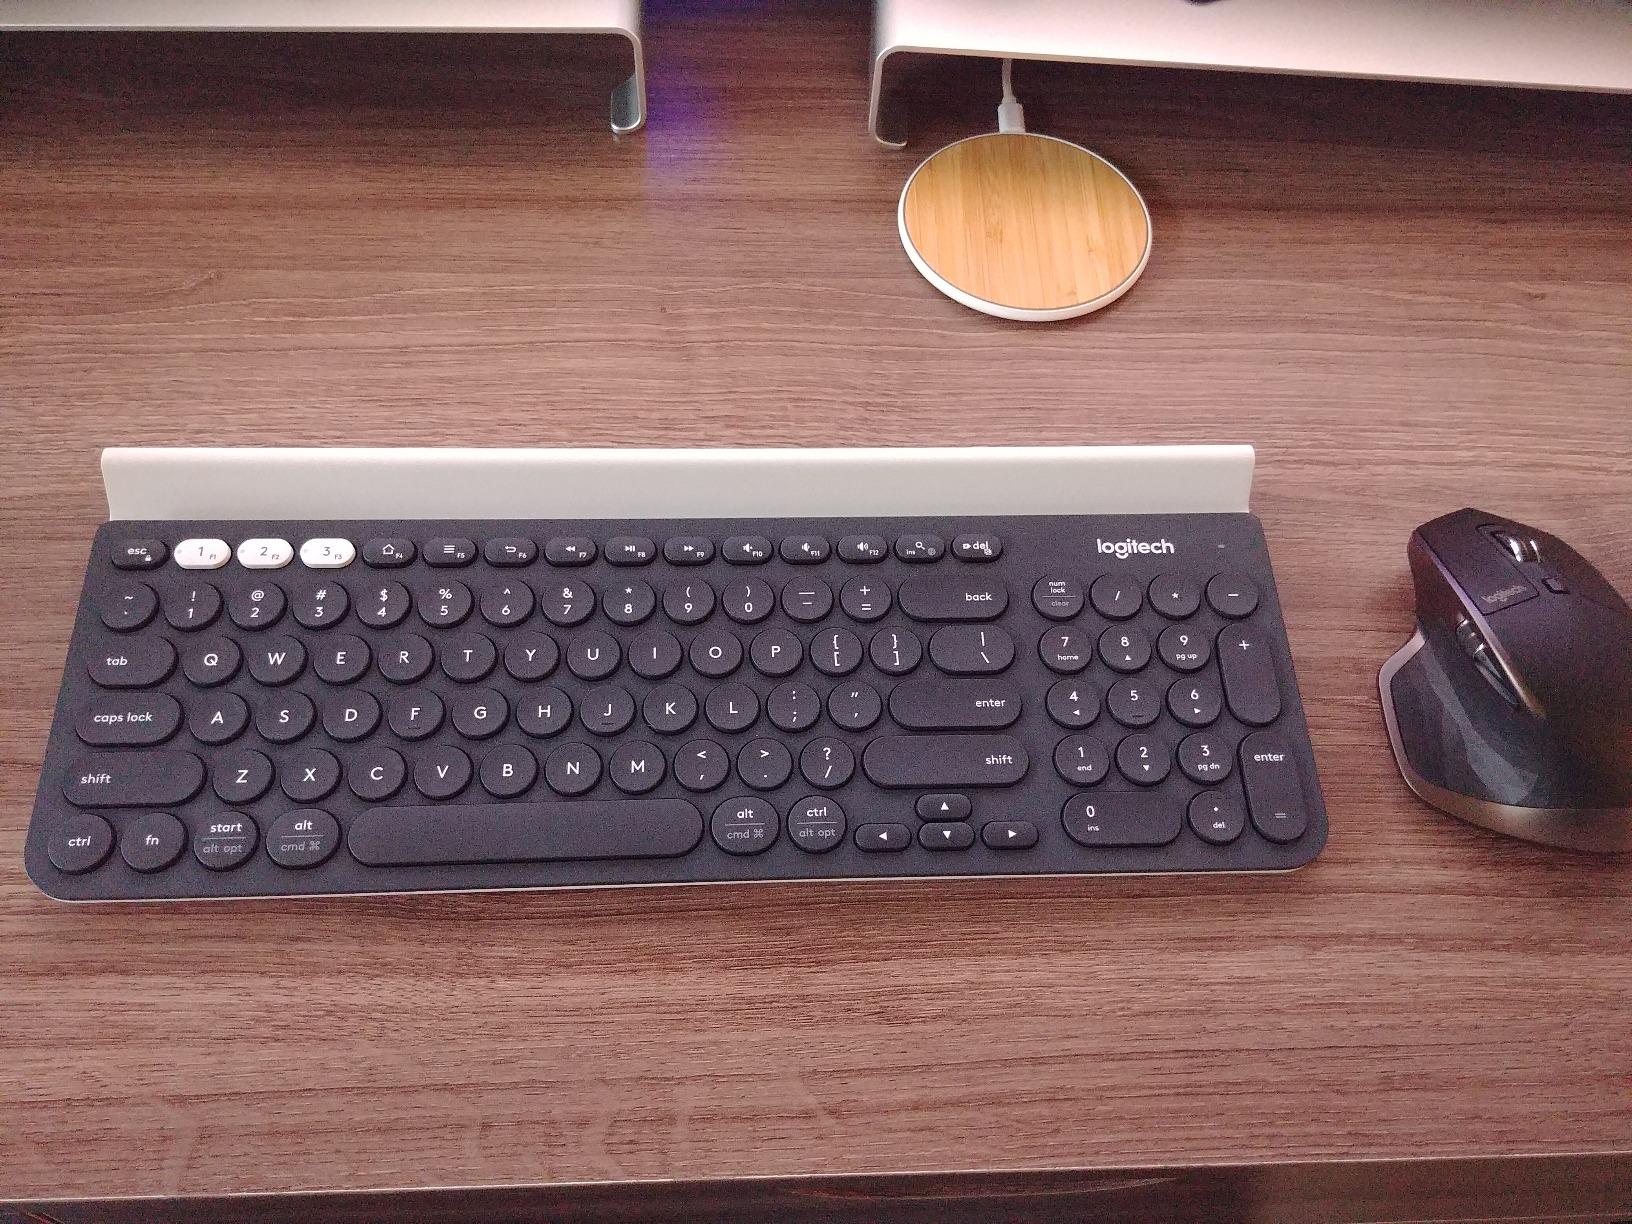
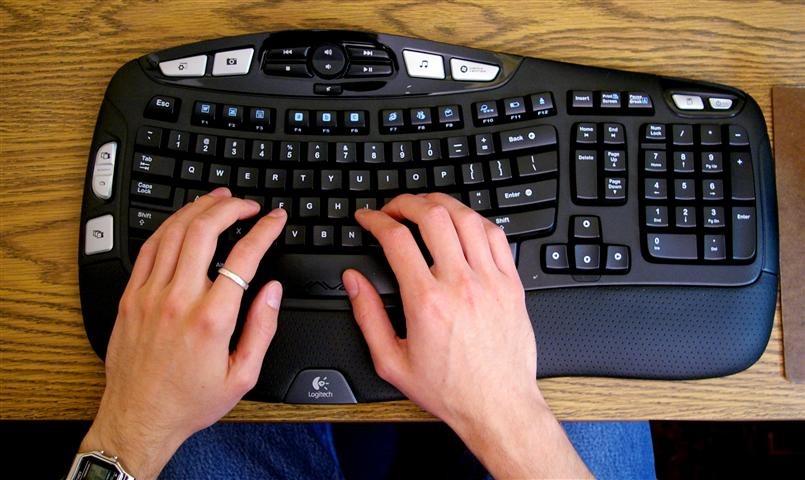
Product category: keyboard
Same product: no